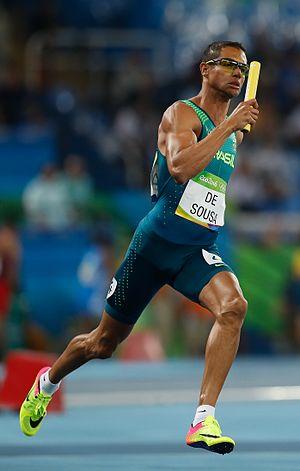
Hugo Balduíno de Sousa est un athlète brésilien, spécialiste du 200 et du 400 m.